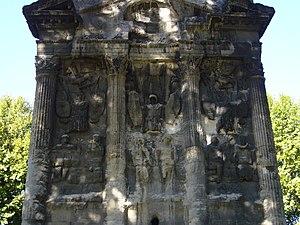
Les sangliers-enseignes gaulois sont des objets particulièrement représentatifs de la culture celtique laténienne. Ces objets sont des enseignes militaires représentant la plupart du temps un sanglier, souvent de manière stylisée. Ces étendards ont une fonction similaire à celle des aigles de l'armée romaine. Tout comme ces derniers, leur dimension sacrée semble également importante.
L'arc antique d'Orange ou, communément arc de triomphe d'Orange est un arc monumental romain du début du Iᵉʳ siècle, qui marque l'entrée nord d'Arausio sur la Via Agrippa.